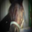
Label: horse